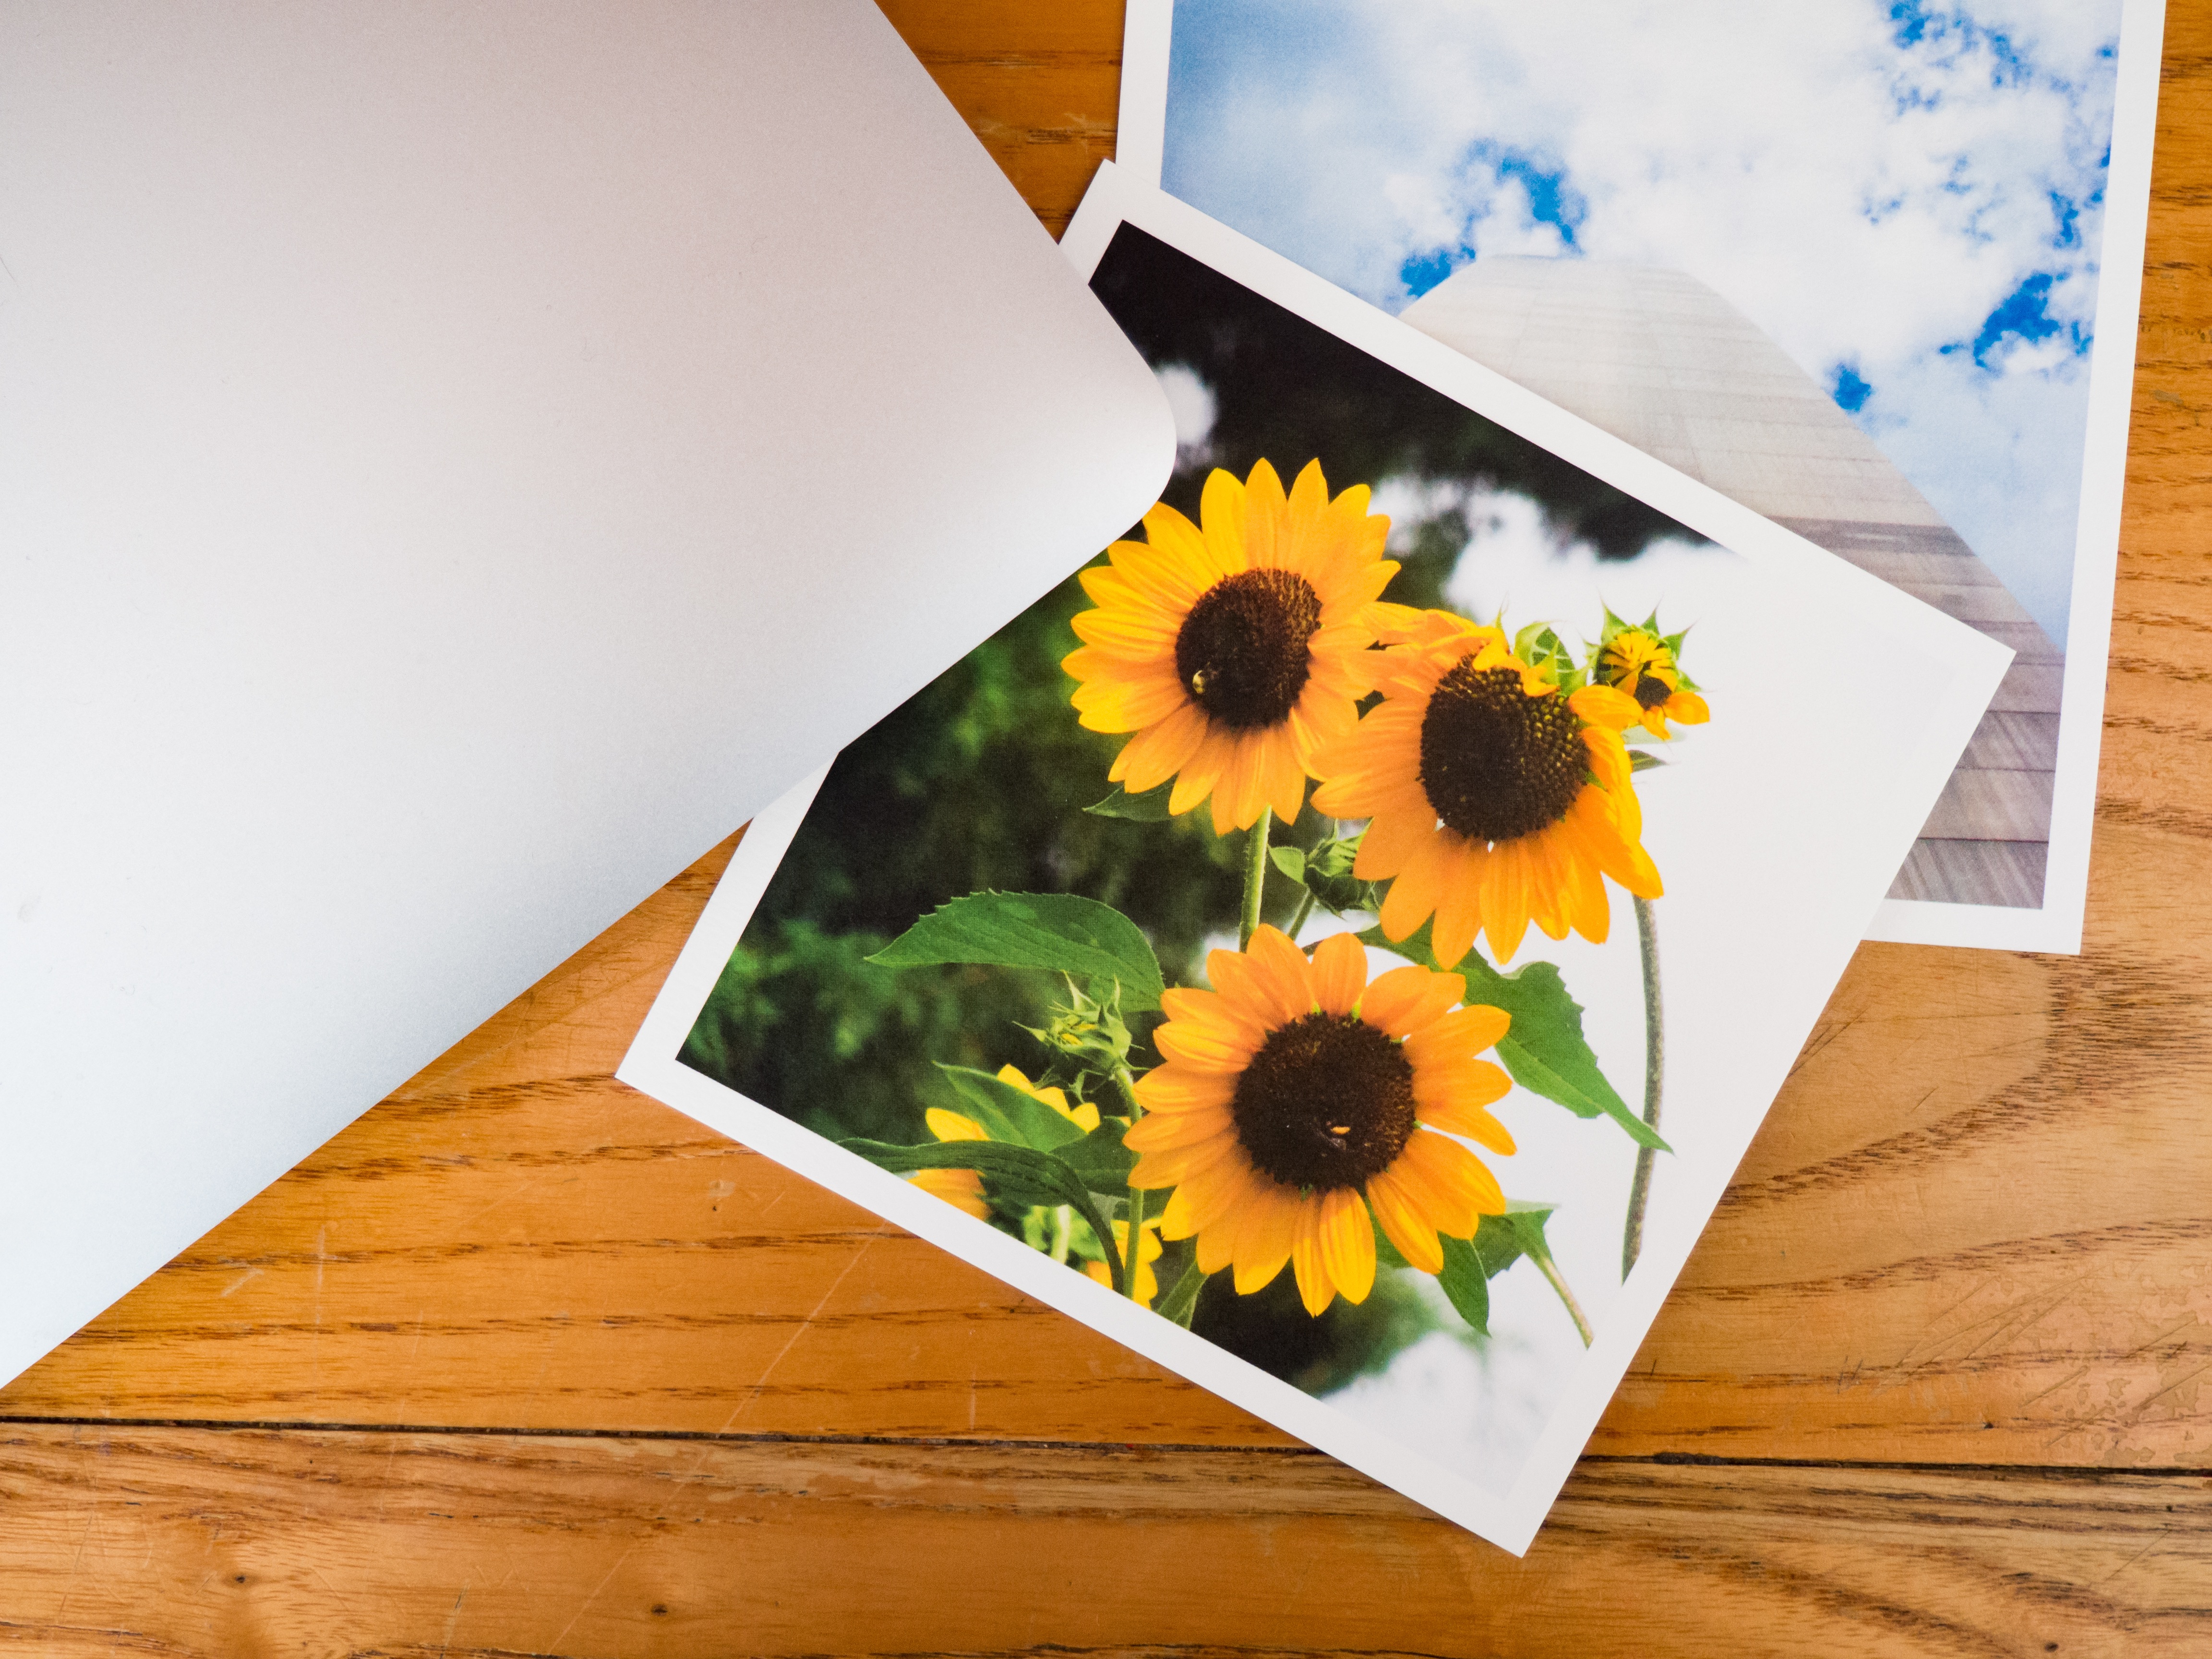
plant, flower, petal, yellow, sunflower, illustration, flowering plant, daisy family, land plant